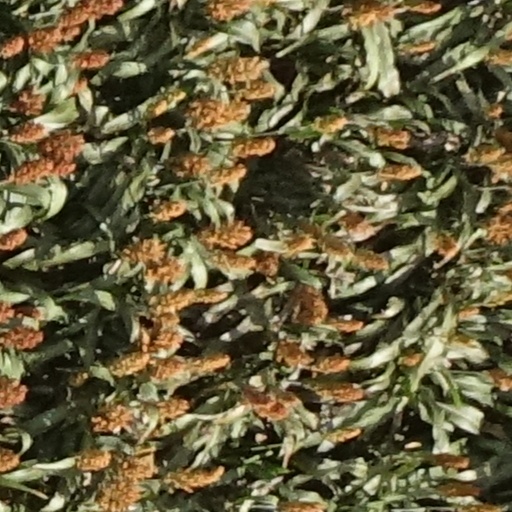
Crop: sorghum